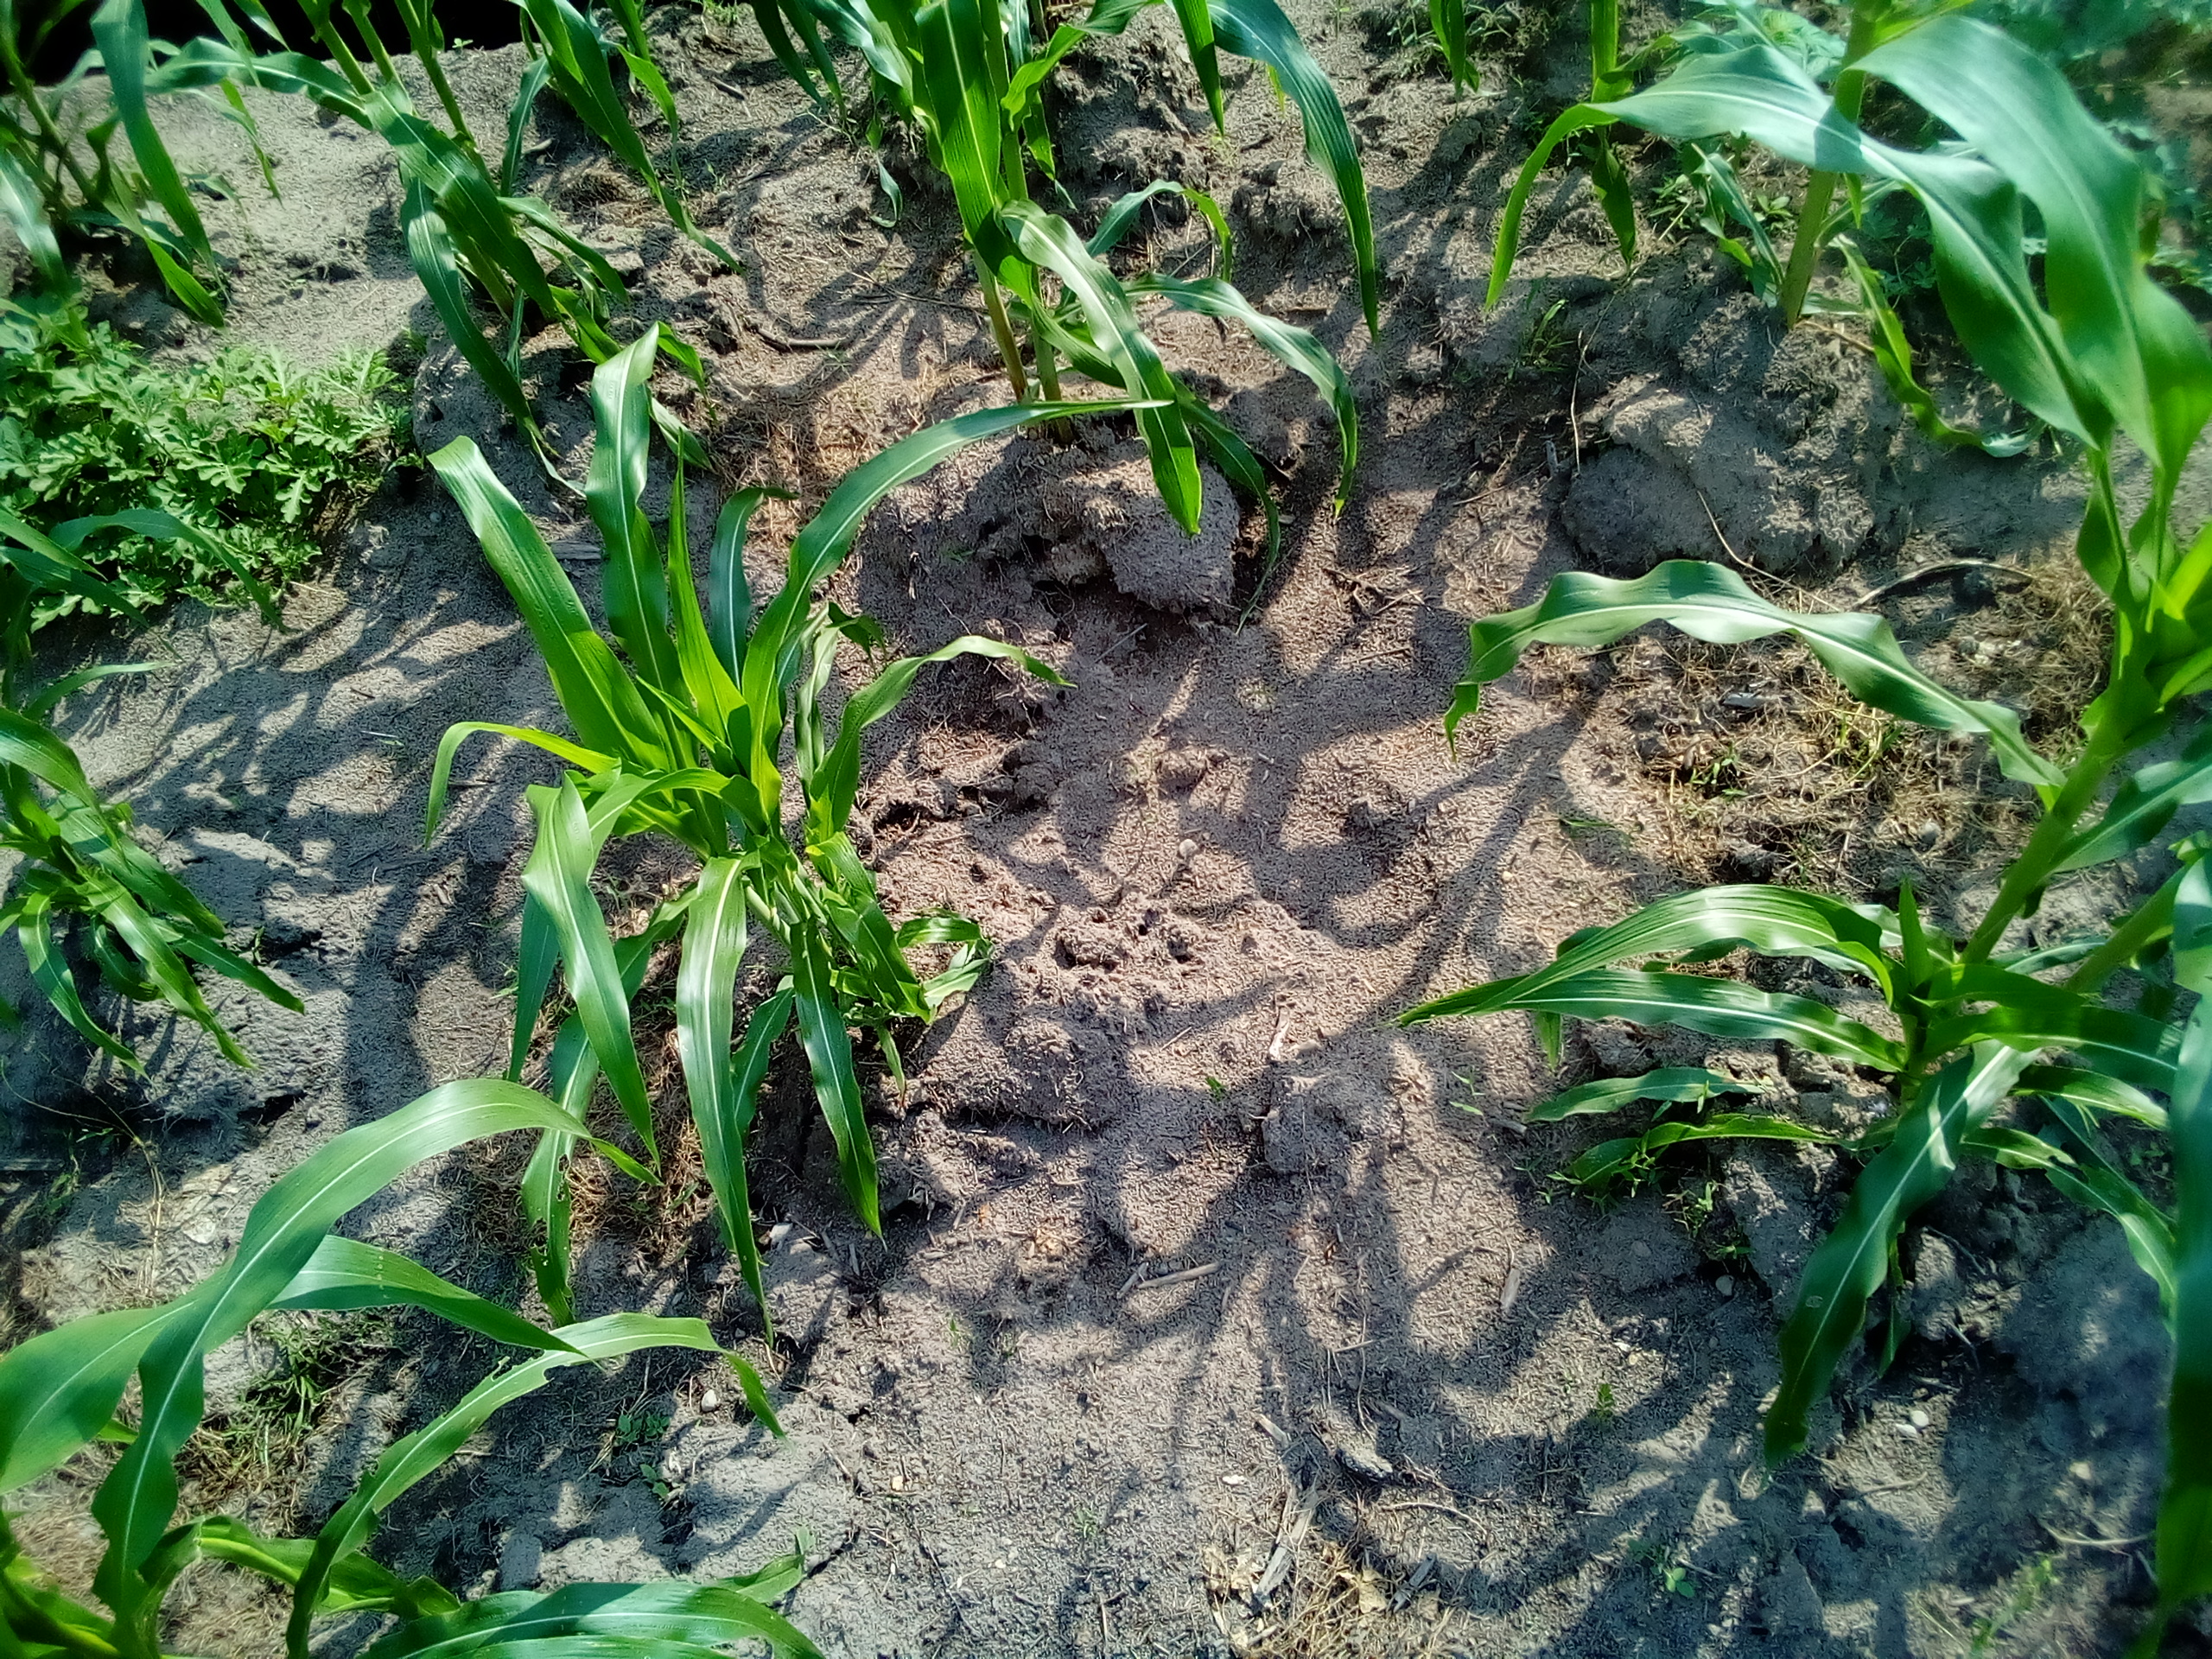
Label: zonocerus_variegatus